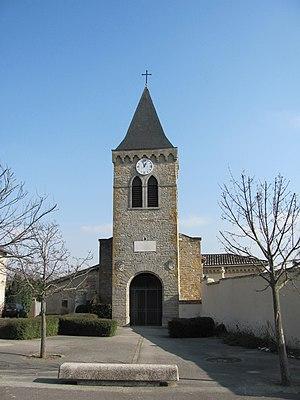
L'église de Neyron (Neyron-Le-Haut).
Saint-Didier est le nom de nombreuses églises.
Neyron est une commune française de 2 467 habitants au dernier recensement de 2017, située dans le département de l'Ain en région Auvergne-Rhône-Alpes, à environ 11 km de Lyon. Elle appartient à la région naturelle de la Côtière et elle fait partie de l'unité urbaine de Lyon.
L'église Saint-Didier de Neyron est une église du Xᵉ siècle, remaniée à de multiples occasions depuis sa création, située dans le quartier de Saint-Didier, à Neyron, dans l’Ain.